Jazz Fest Wien

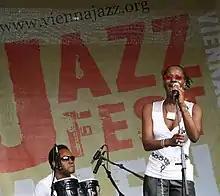
Dorretta Carter (Museumsquartier, 2007)

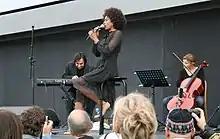
Malia (Rathausplatz, 2007)

Jazz Fest Wien or Vienna Jazz Festival is a jazz festival in Vienna, held annually at the end of June and beginning of July since 1991. An international festival, in 2007 it was attended by some 60,000 spectators. It is now considered one of the world's top jazz festivals.